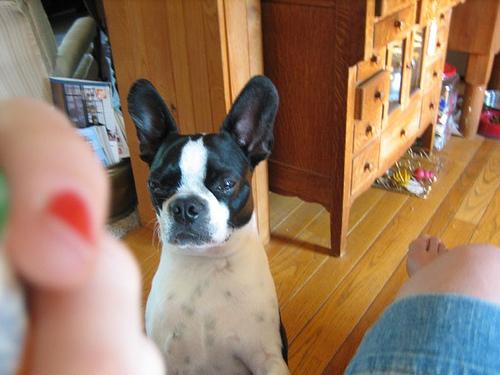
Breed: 237-n000095-toy_terrier